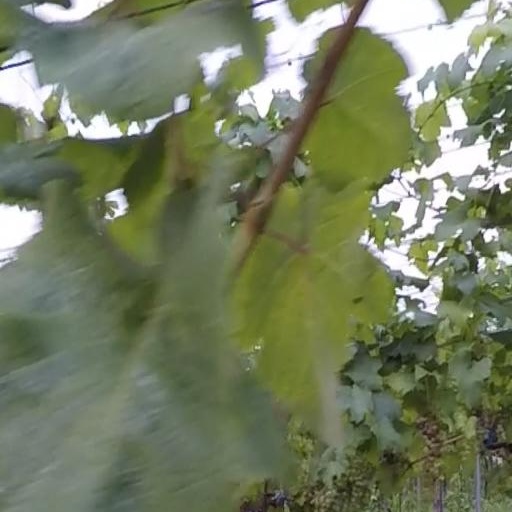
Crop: grape